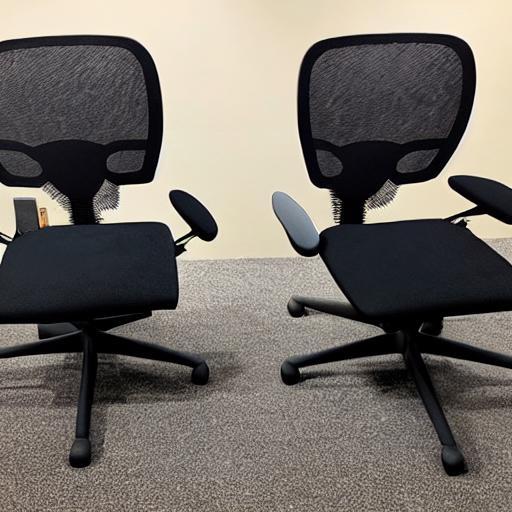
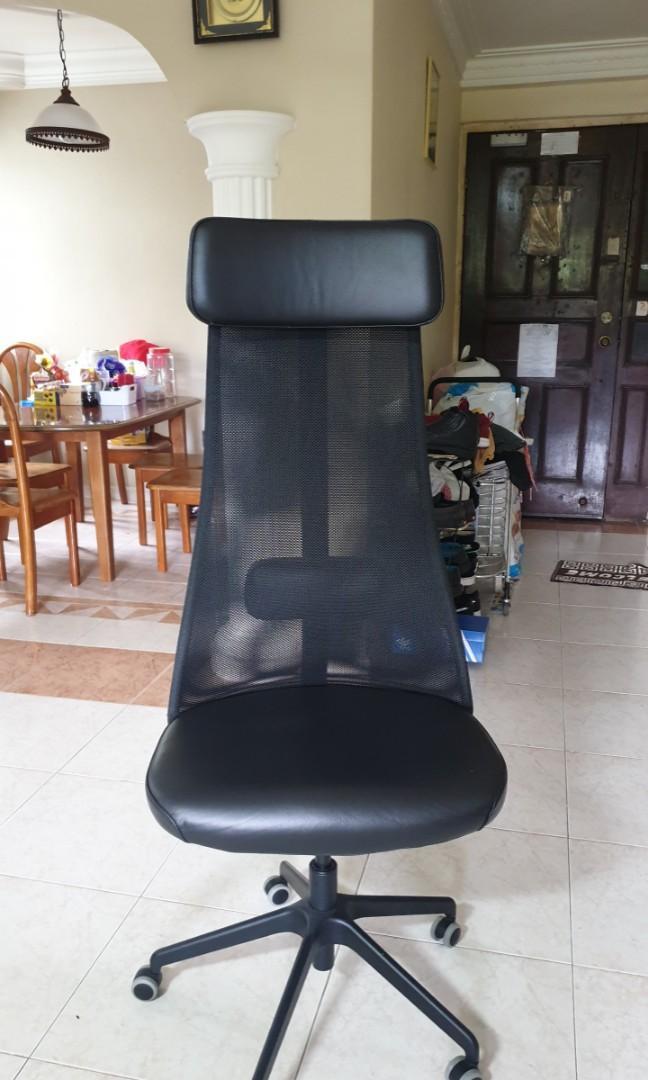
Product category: items_chair
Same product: no